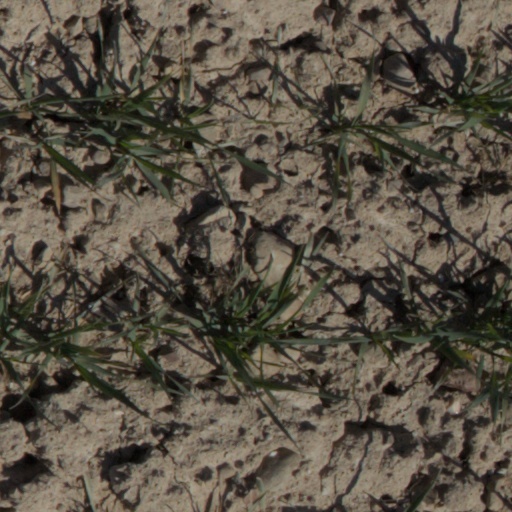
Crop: wheat